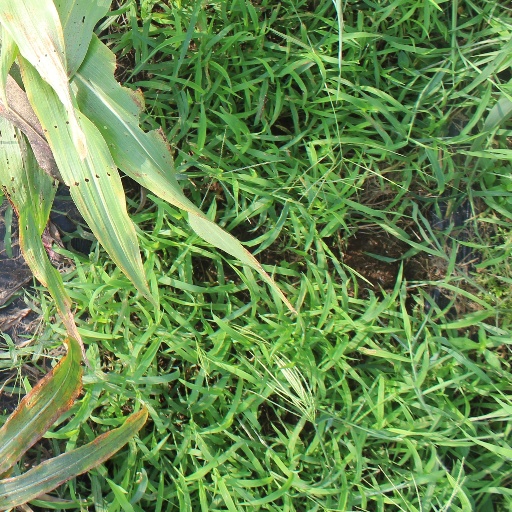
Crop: sorghum